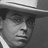
Emotion: neutral